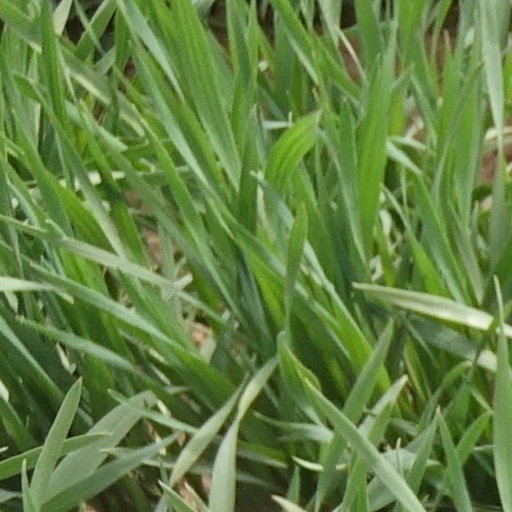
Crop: wheat